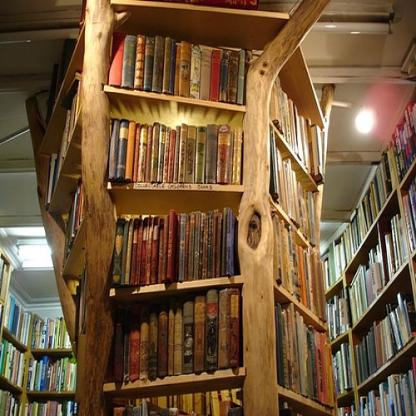
Scene: Indoor